Richard Watts Charities

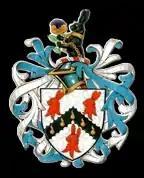

Richard Watts Charities incorporate Richard Watts Charity set up in the will of Richard Watts in 1579, as well as several other charities in Rochester, Medway. The will originally provided for an almshouse in Rochester High Street: The Poor Travellers House; over time, the money later provided for almshouses in Maidstone Road, along with other accommodation in Rochester, totalling 66 self-contained flats. Other charities absorbed by the Richard Watts Charity include St Catherine's Hospital founded under the Charity of Symond Potyn in 1315.